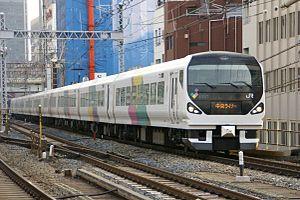
La ligne Ōme est une ligne ferroviaire du réseau JR East au Japon. Elle relie les gares de Tachikawa et Okutama dans la préfecture de Tokyo.